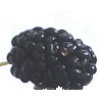
Label: mulberry